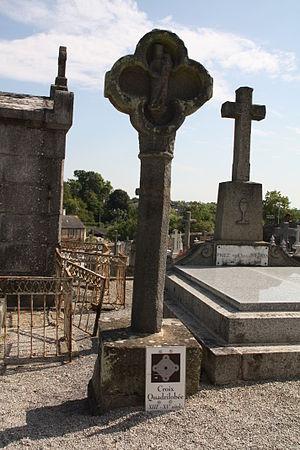
Croix quadrilobée du cimetière de Bain-de-Bretagne
La croix de cimetière de Bain-de-Bretagne est une croix monumentale quadrilobée située dans le cimetière de Bain-de-Bretagne, dans le département français d'Ille-et-Vilaine, région Bretagne.
Bain-de-Bretagne est une commune française située dans le département d'Ille-et-Vilaine en région Bretagne.